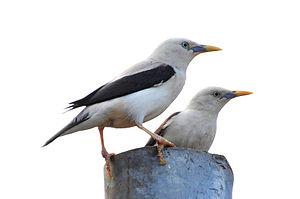
Le Martin des Andaman est une espèce d'oiseaux de la famille des Sturnidae.